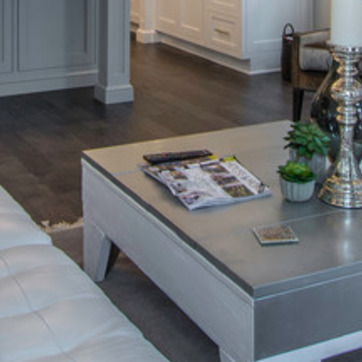
Material: paper